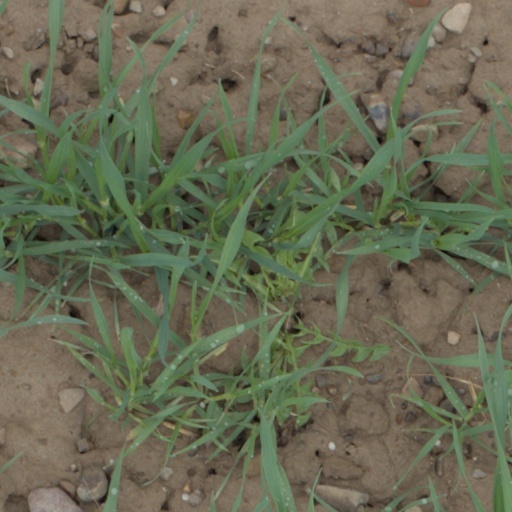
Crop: wheat